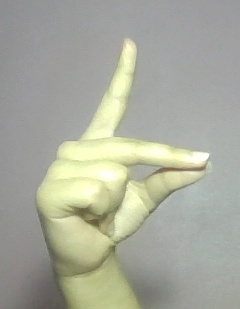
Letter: ta